Haridas (1944 film)

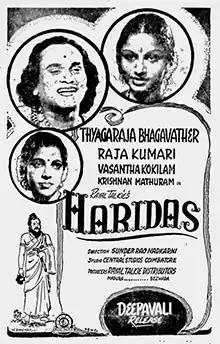
Theatrical release poster

Haridas is a 1944 Tamil language film directed by Sundar Rao Nadkarni and starring M. K. Thyagaraja Bhagavathar, T. R. Rajakumari and N. C. Vasanthakokilam.